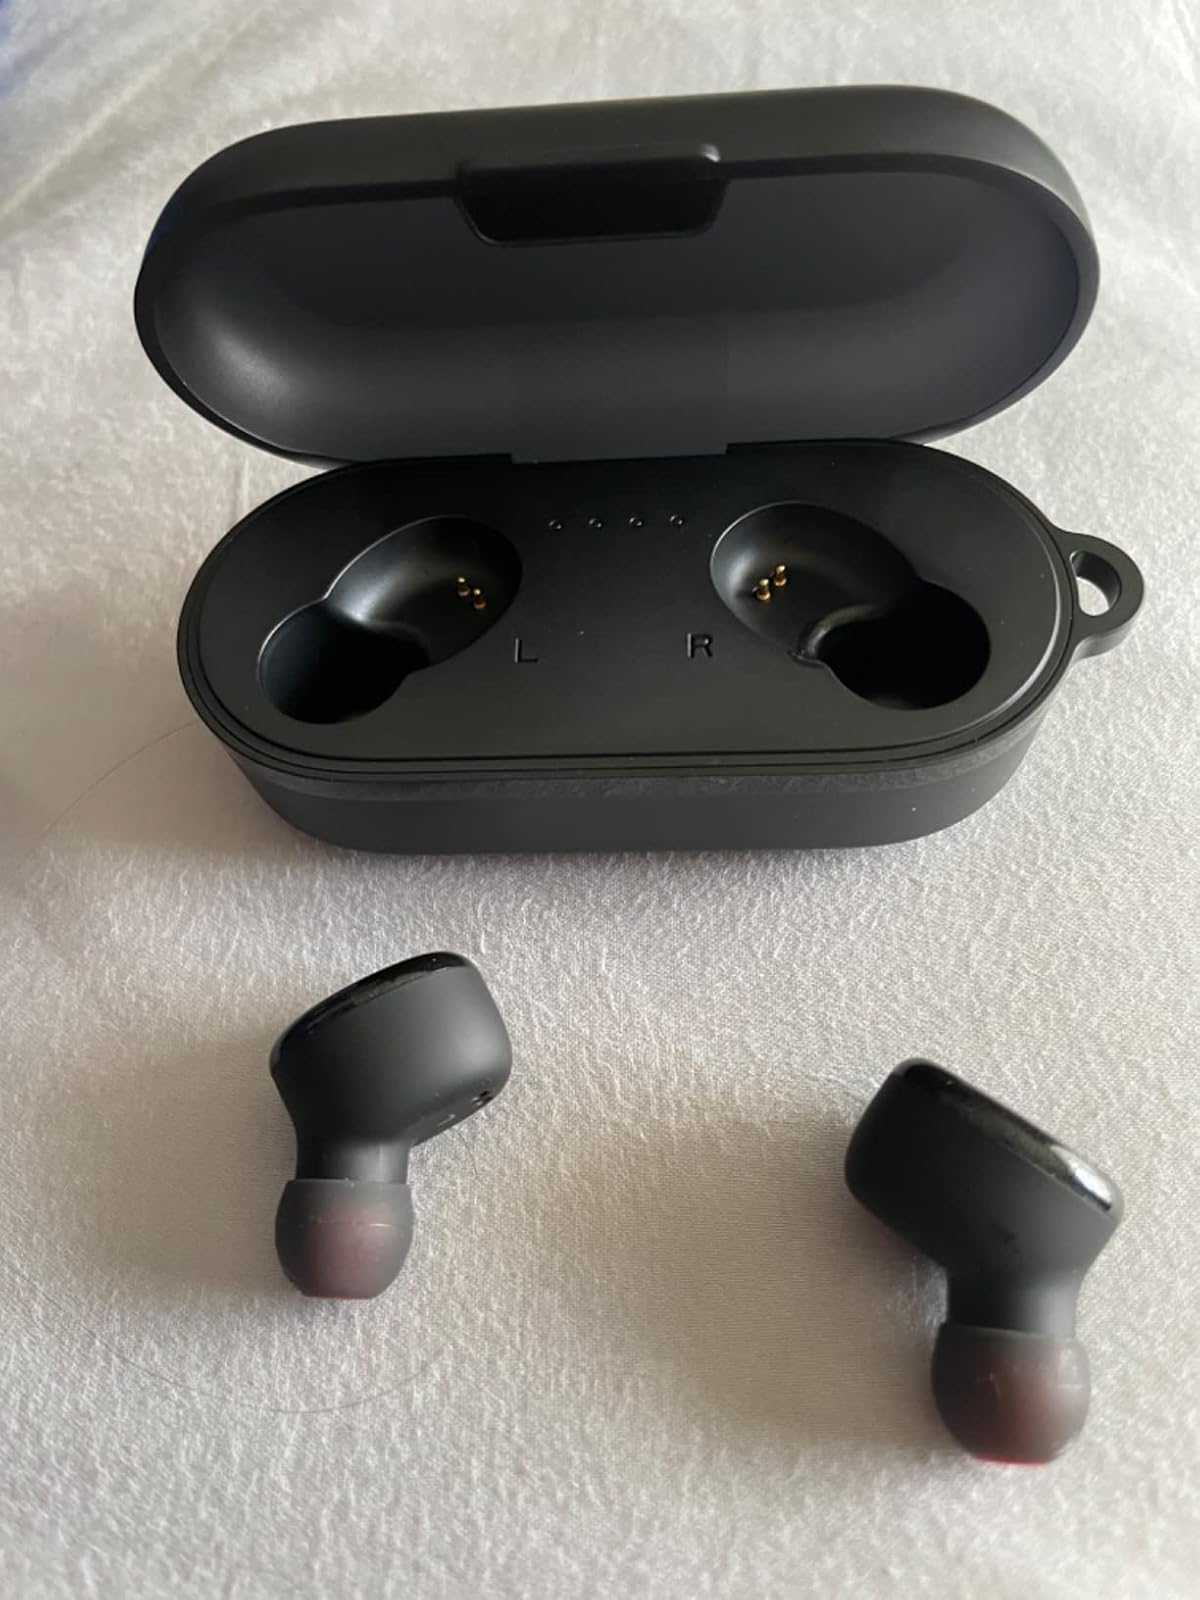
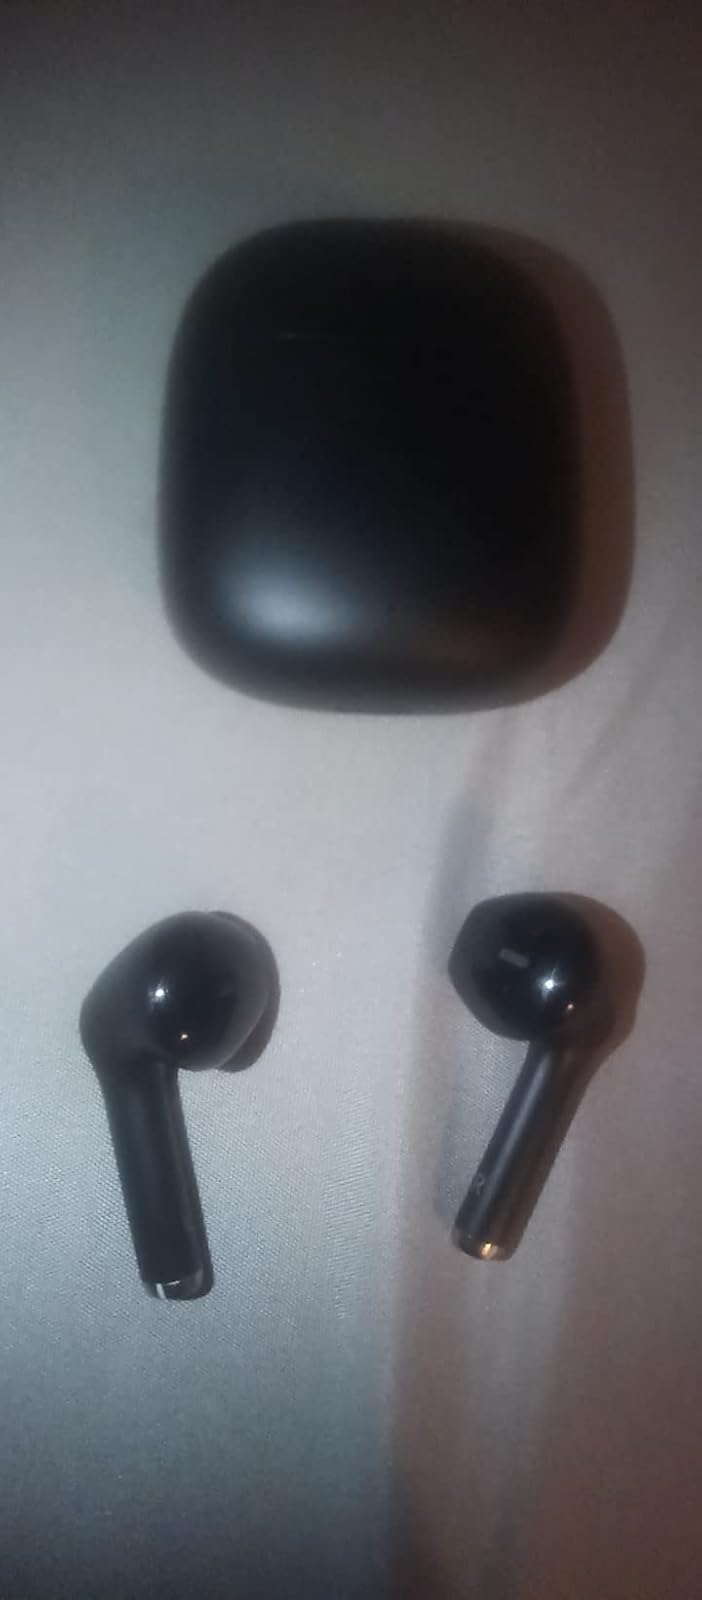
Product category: earbuds
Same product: no